Thet Thet Khine

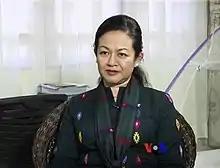
Thet Thet Khine in 2018

Dr. Thet Thet Khine (also spelt Thet Thet Khaing; born 19 August 1967) is a Burmese politician, physician and businesswoman who is the Minister for Social Welfare, Relief and Resettlement appointed by the military junta after the coup d'état in 2021. She was a member of parliament in the House of Representatives for Dagon Township constituency in 2015 elections but did not win her seat at Mayangone Township when she ran in 2020 elections on her newly established People's Pioneer Party platform. She owns a number of gold, jewelry, and gem production companies as well as a real estate business.